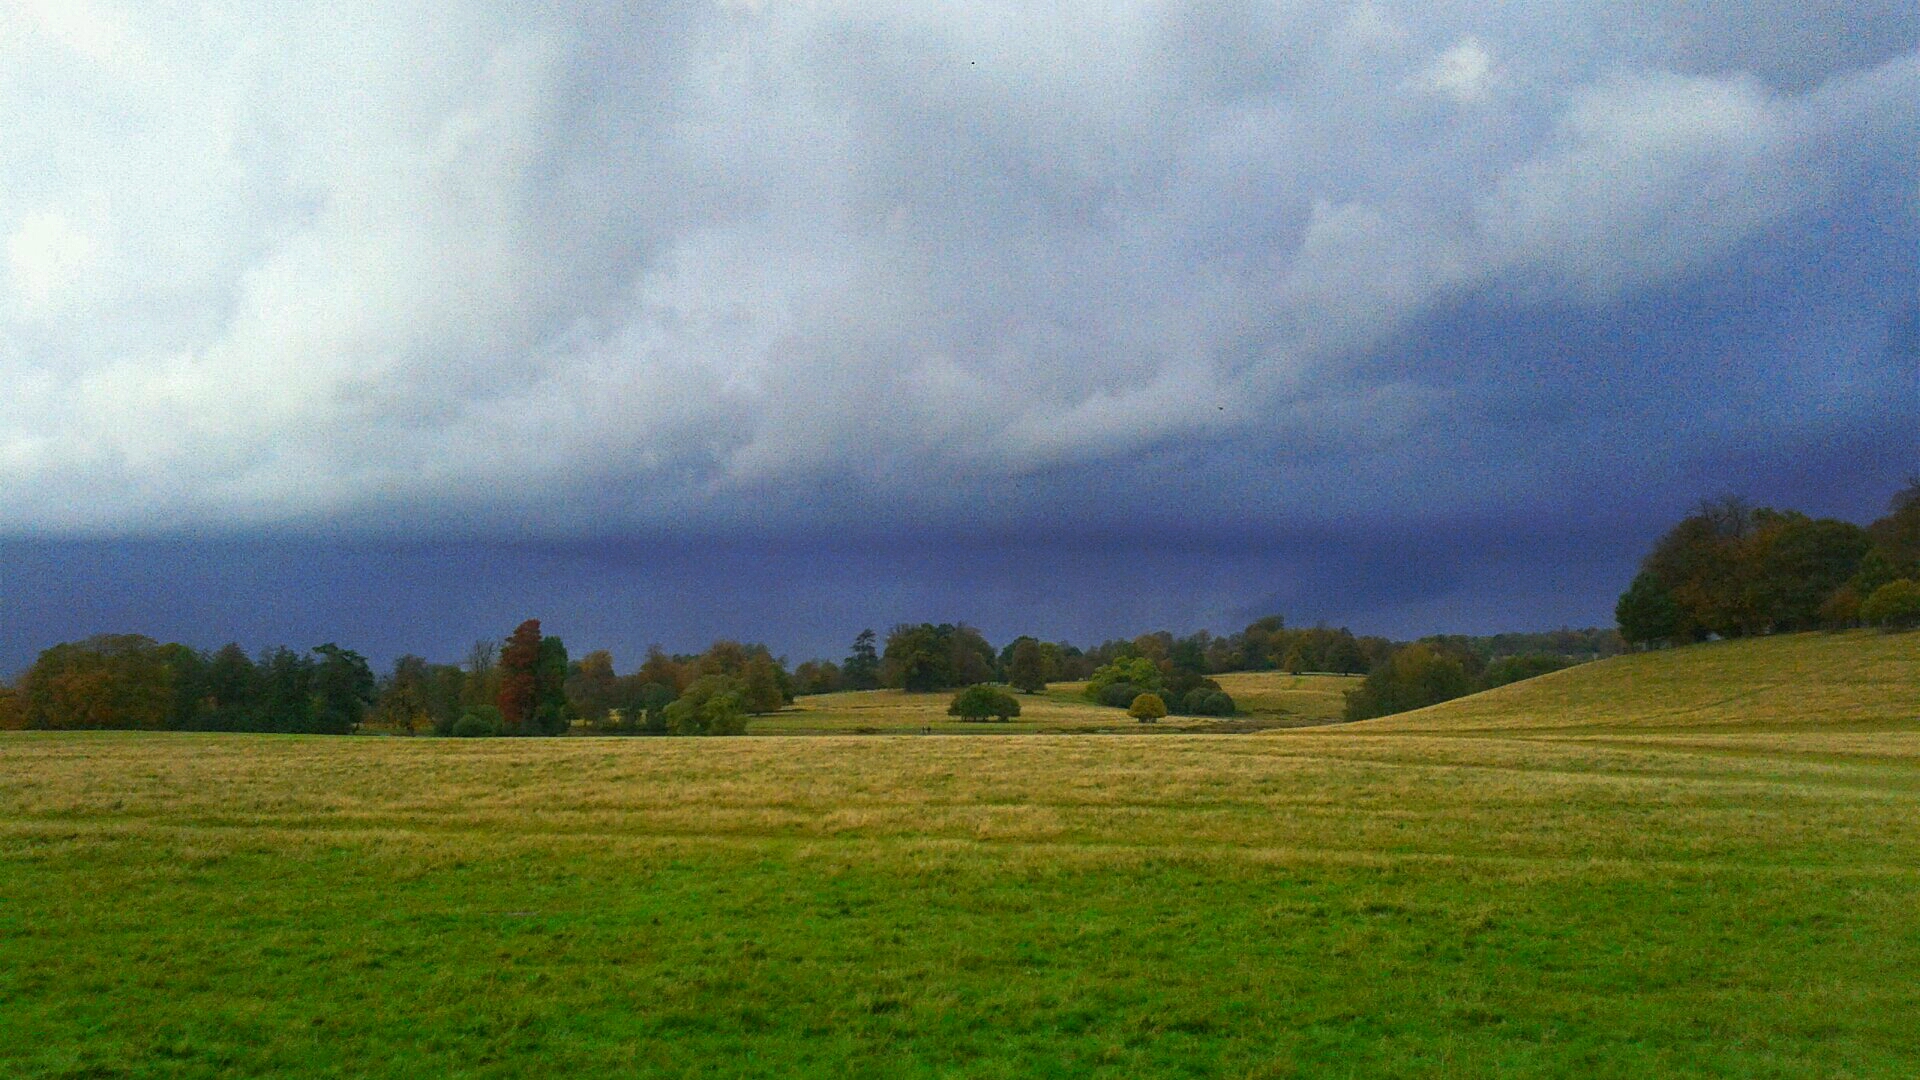
landscape, grass, horizon, cloud, sky, field, meadow, prairie, hill, pasture, park, weather, storm, highland, plain, trees, clouds, grassland, plateau, day, habitat, loch, ecosystem, sussex, petworth, steppe, rural area, natural environment, atmospheric phenomenon